Frank Silvera

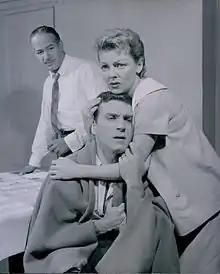
Frank Silvera, Mark Richman and Vivian Blaine in "A Hatful of Rain" (1955)

In August 1955, he appeared on Broadway in a revival of Thornton Wilder's "The Skin of Our Teeth", which earned him favorable reviews. In November 1955, he portrayed John Pope Sr., the Italian father of Ben Gazzara and Anthony Franciosa's characters on Broadway in Michael V. Gazzo's "A Hatful of Rain" (a role portrayed by Lloyd Nolan on-screen), and again was praised by critics.